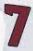
Number: 7